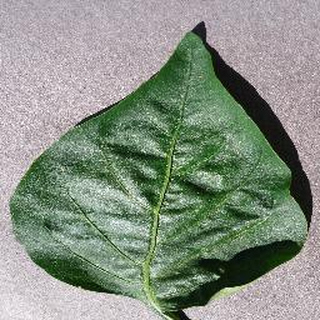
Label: healthy_bell_pepper